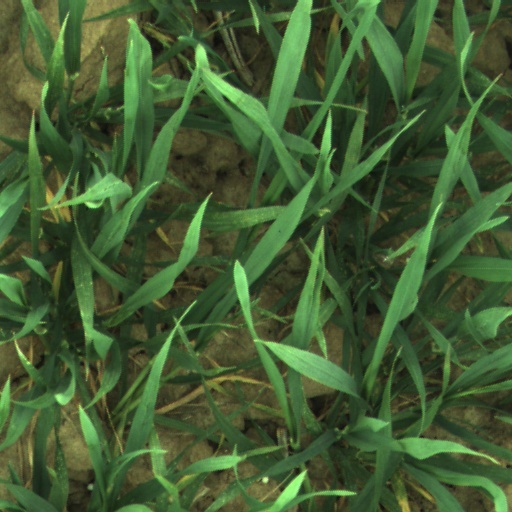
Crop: wheat